9th (Eastern and Home Counties) Parachute Battalion

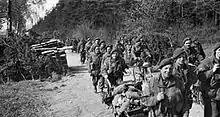
Men of the 9th Parachute Battalion in Germany.

In March 1945 the battalion took part in Operation Varsity the last airborne assault of the war, landing on the east bank of the river Rhine, by evening all of the battalion's first objectives had been taken. Heading towards its second objective, it come upon a strong German defensive position. The battalion, despite heavy fire, assaulted and captured the position, capturing 500 prisoners of war. The battalion was next ordered to capture a nearby village. Led by Lieutenant Colonel Crookenden, they crossed of open land and secured the village capturing 200 prisoners. The battalion continued the advance into Germany, reaching the Baltic Sea by the end of the war.